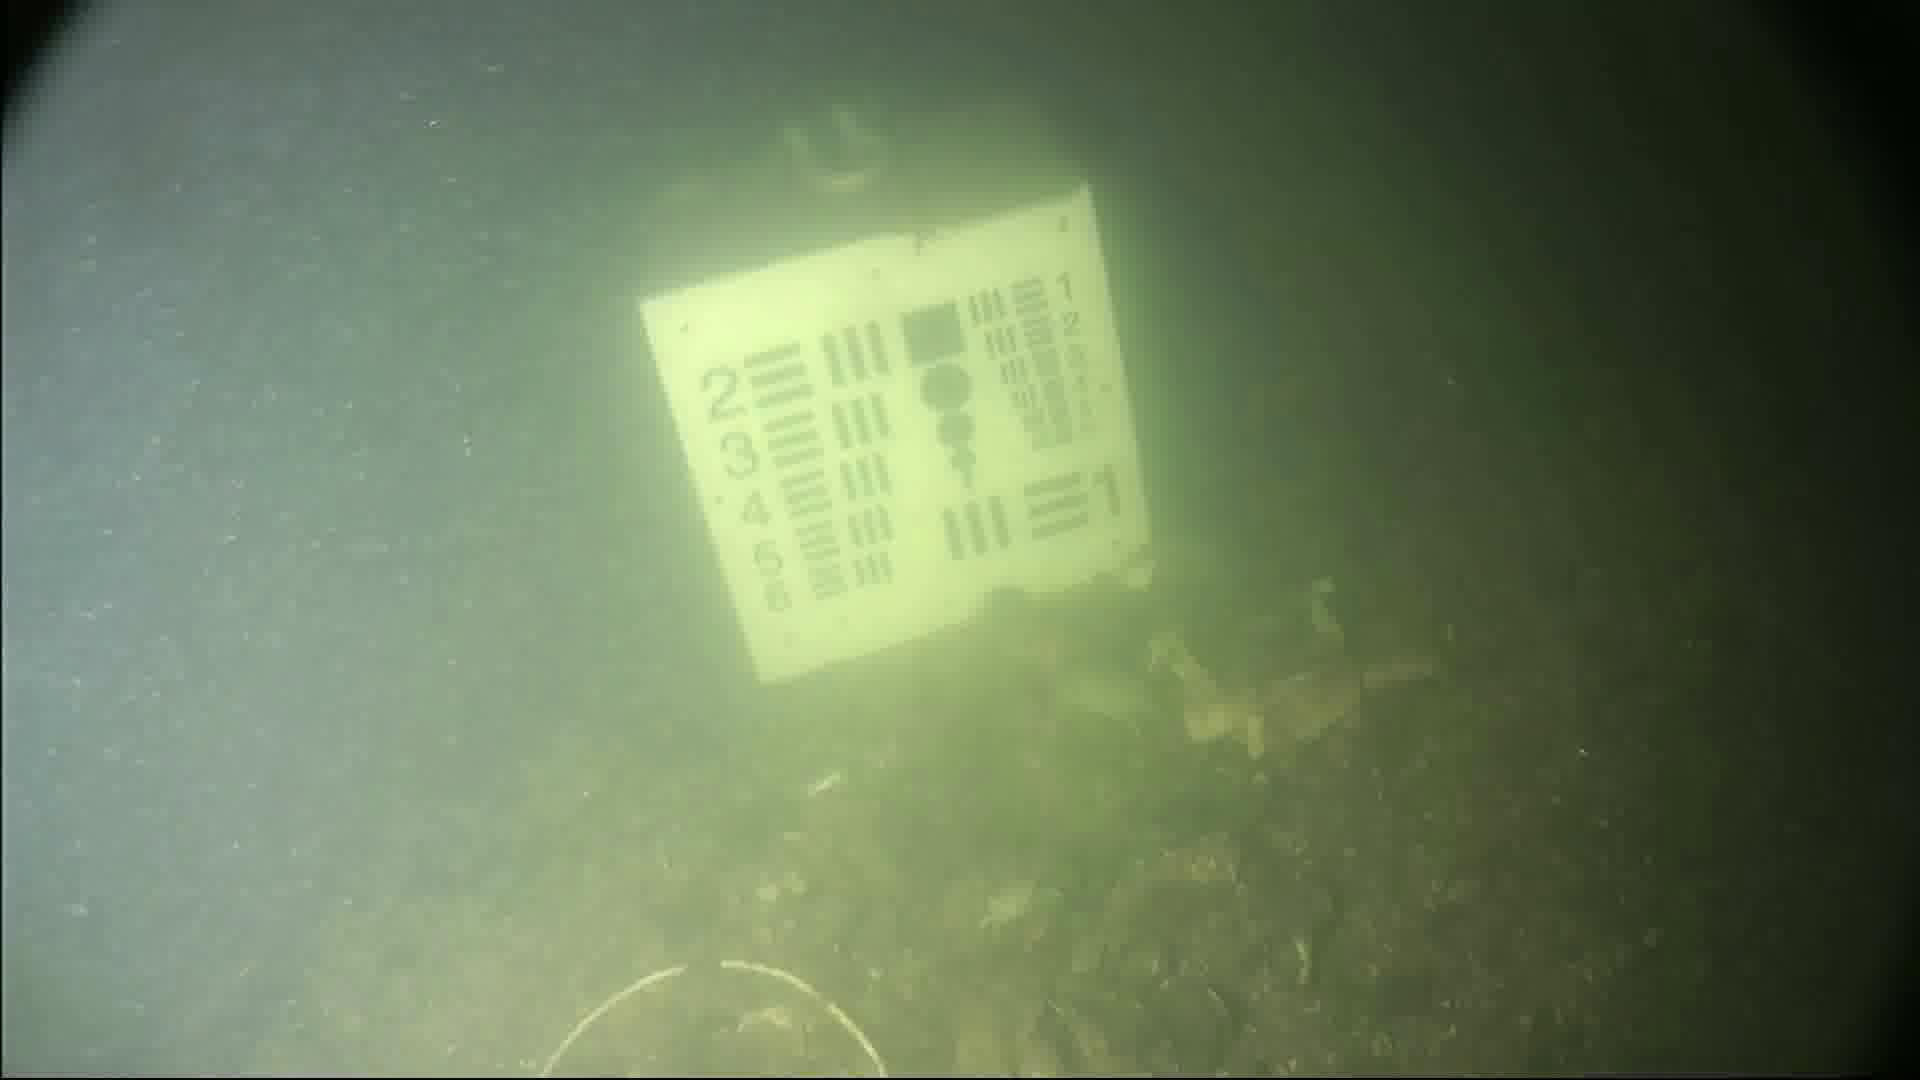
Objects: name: crab
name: starfish